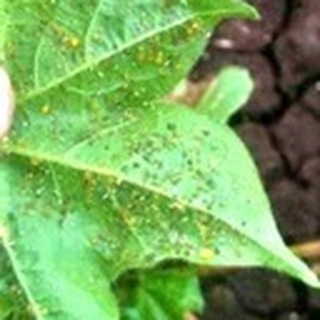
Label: cotton_aphids